William Scholl

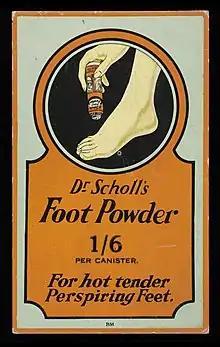
Advert for Dr Scholl's Foot Powder Wellcome L0040545

Dr. Scholl was also famous for his advertising acumen, direct marketing to shoe stores, and establishment of "Foot Comfort Week."